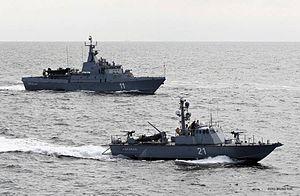
La marine slovène, officiellement la 430ᵉ division navale fait partie des Forces armées slovènes. La tâche principale de la Marine est la défense territoriale et la protection de moins de 50 kilomètres des côtes du pays en mer Adriatique. Il se compose d'environ 60 hommes, de deux patrouilleurs et de plusieurs petits bateaux. C'est la plus petite marine des pays de l'OTAN.La base des forces navales slovènes est Izola.